Lyudmila Pavlichenko

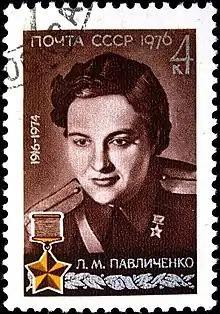
Second Soviet Union-issued postage stamp dedicated to Pavlichenko

In 1942, Pavlichenko was sent to Canada and the United States for a publicity visit as part of the Soviet Union's attempts to convince the other Allies of World War II to open a second front against Nazi Germany. When she visited the United States, she became the first Soviet citizen to be received by a US president, as Franklin D. Roosevelt welcomed her to the White House. Pavlichenko was later invited by First Lady Eleanor Roosevelt to tour the US, relating her experiences as a female soldier on the front lines.